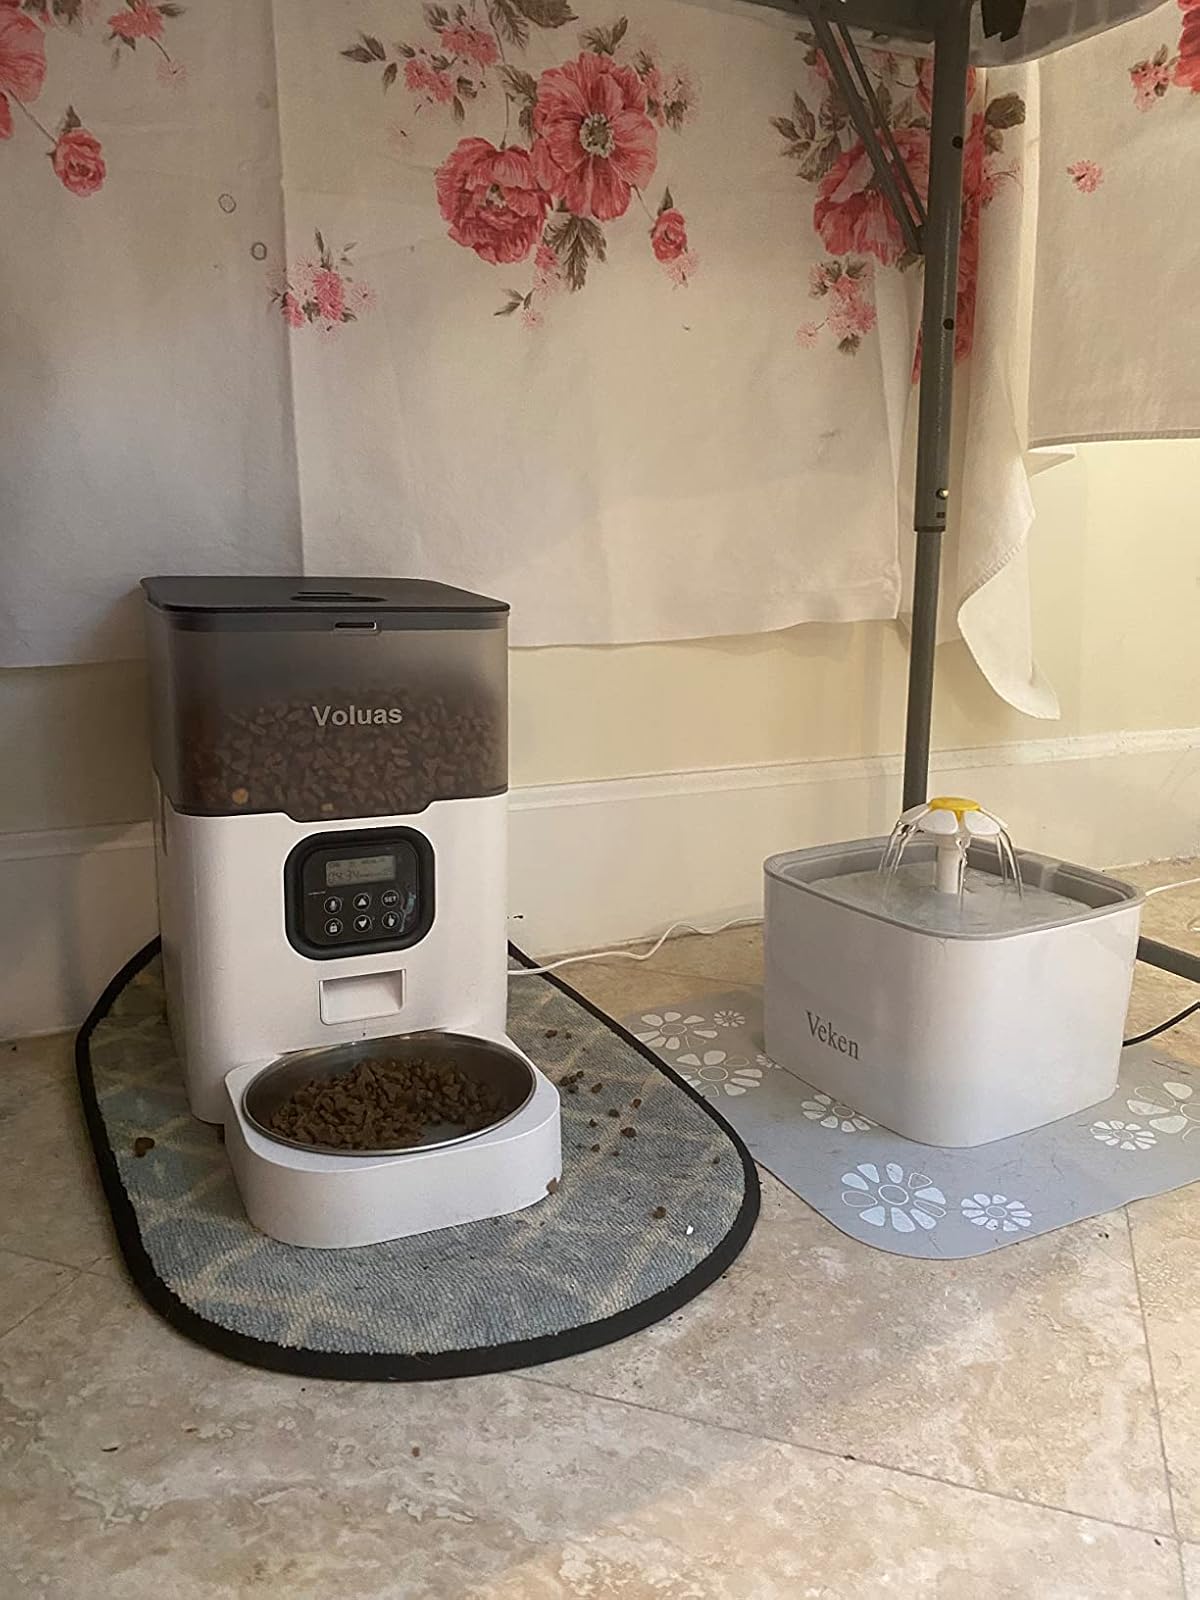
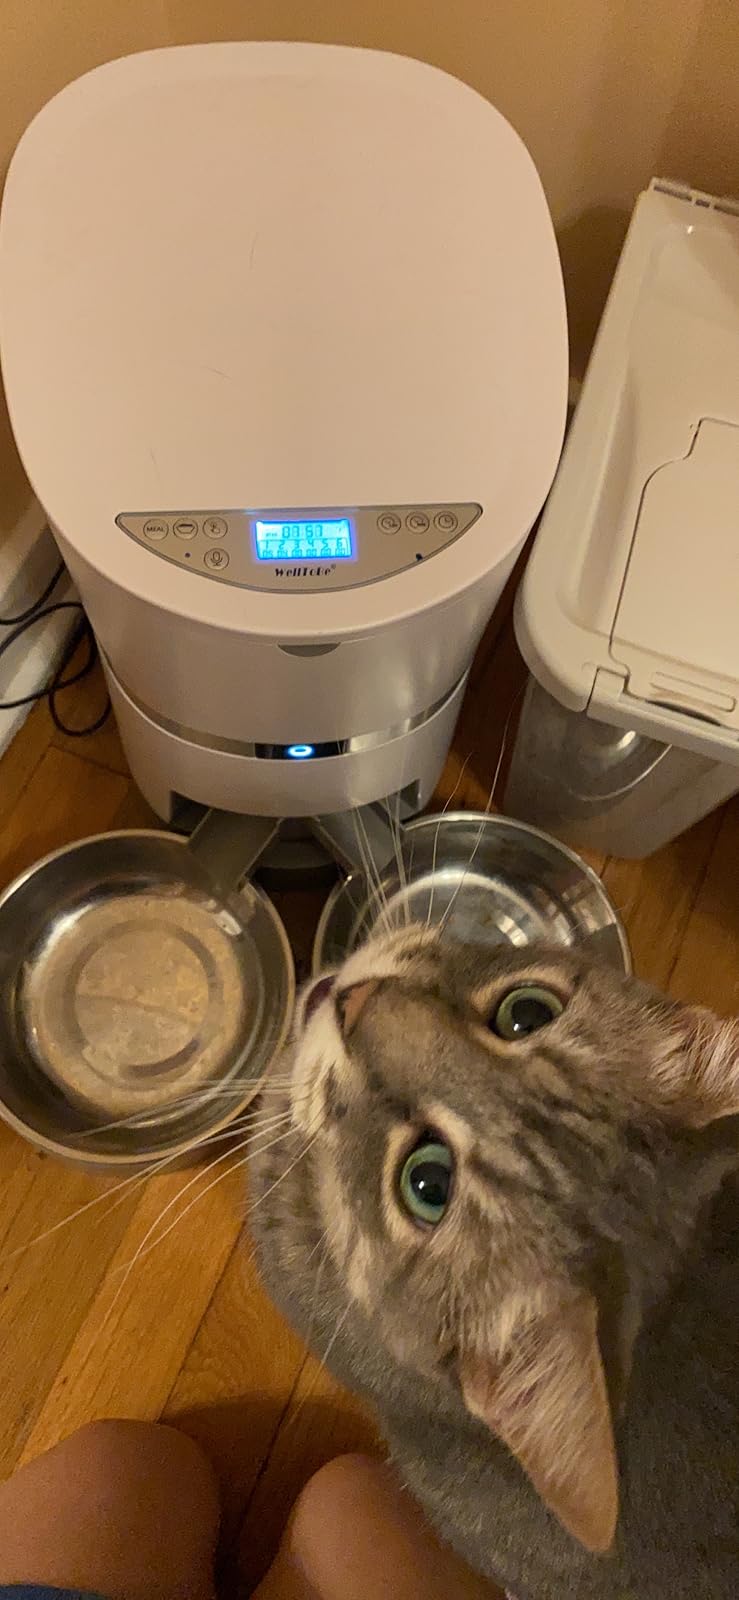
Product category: items_feeder
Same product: no